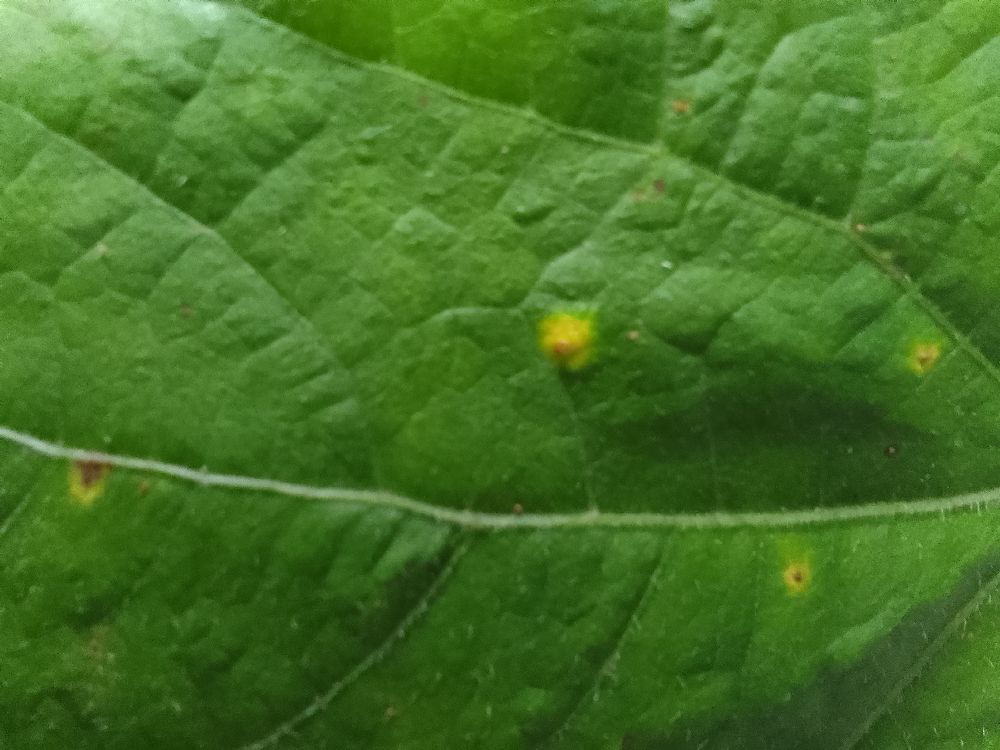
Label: rust